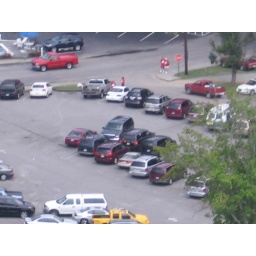
Our car from up in the tram. Its next to the two people in red standing next to the gray pickup truck.